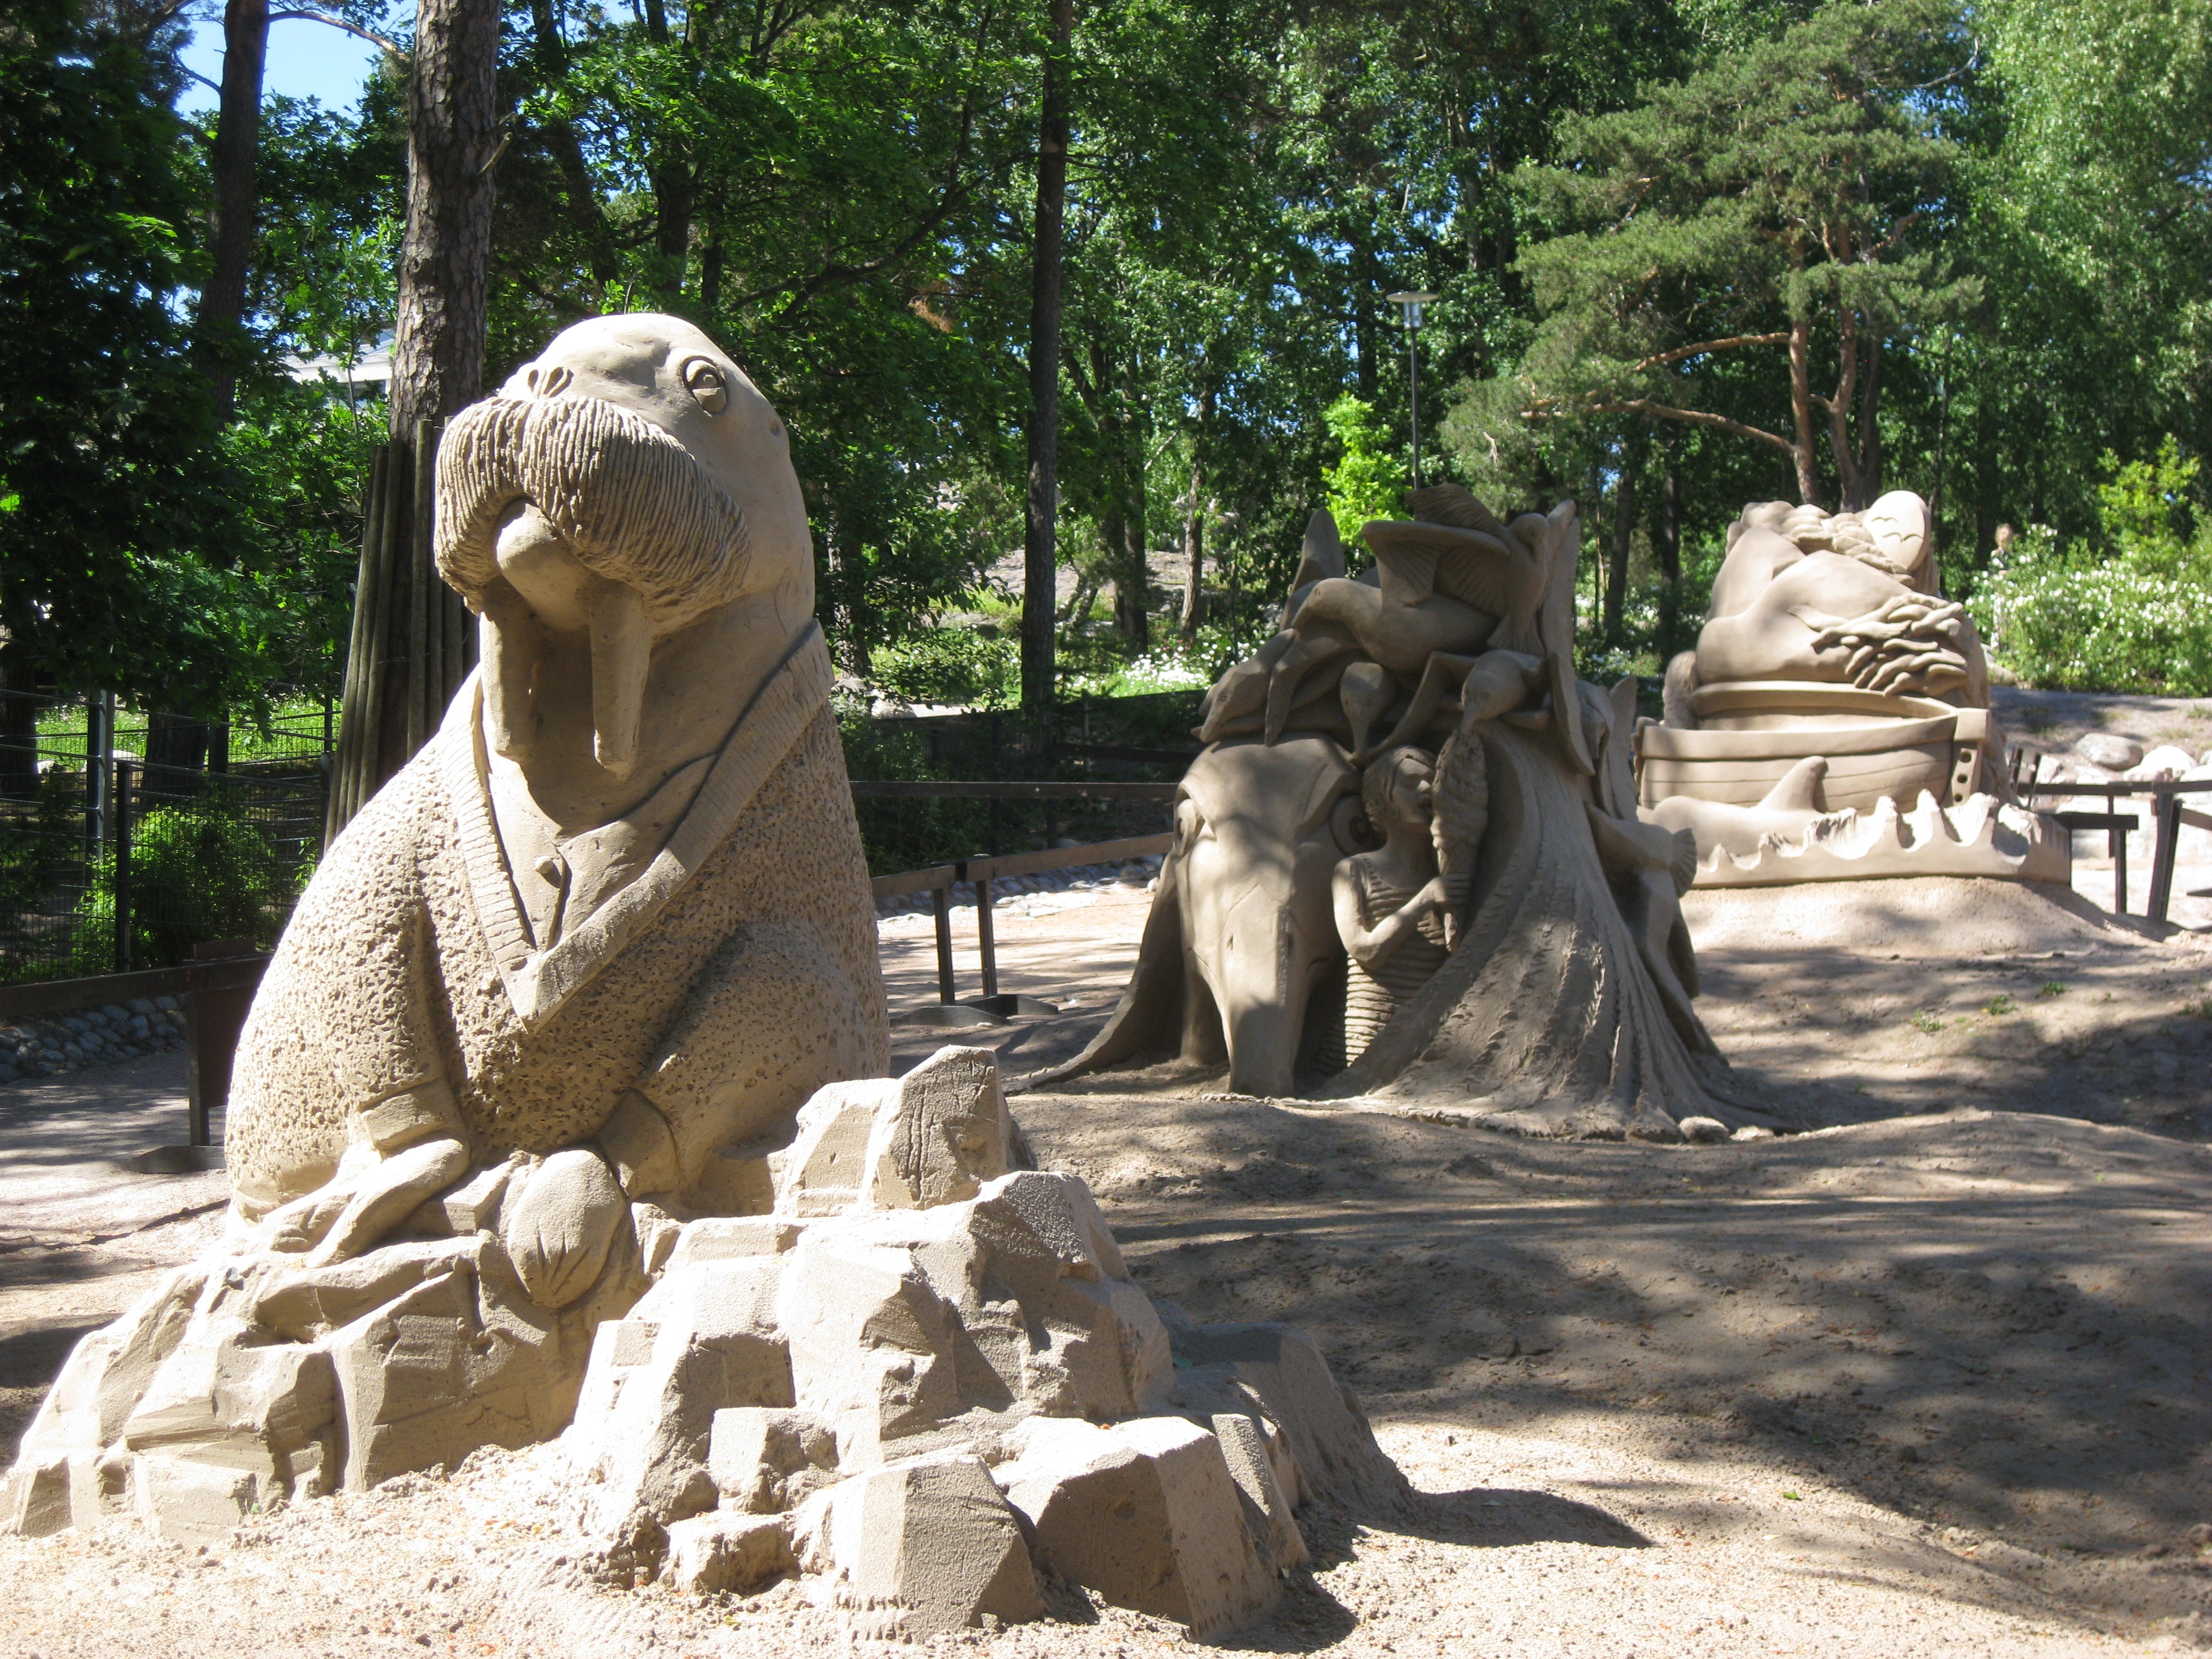
sand, monument, statue, zoo, sculpture, art, temple, helsinki, carving, korkeasaari, work of art, sand sculpture, sand sculptures, ancient history